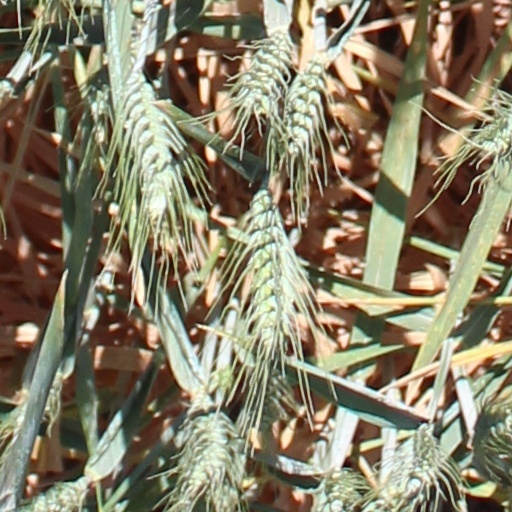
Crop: wheat